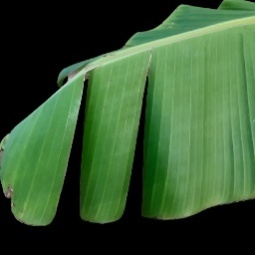
Label: Healthy